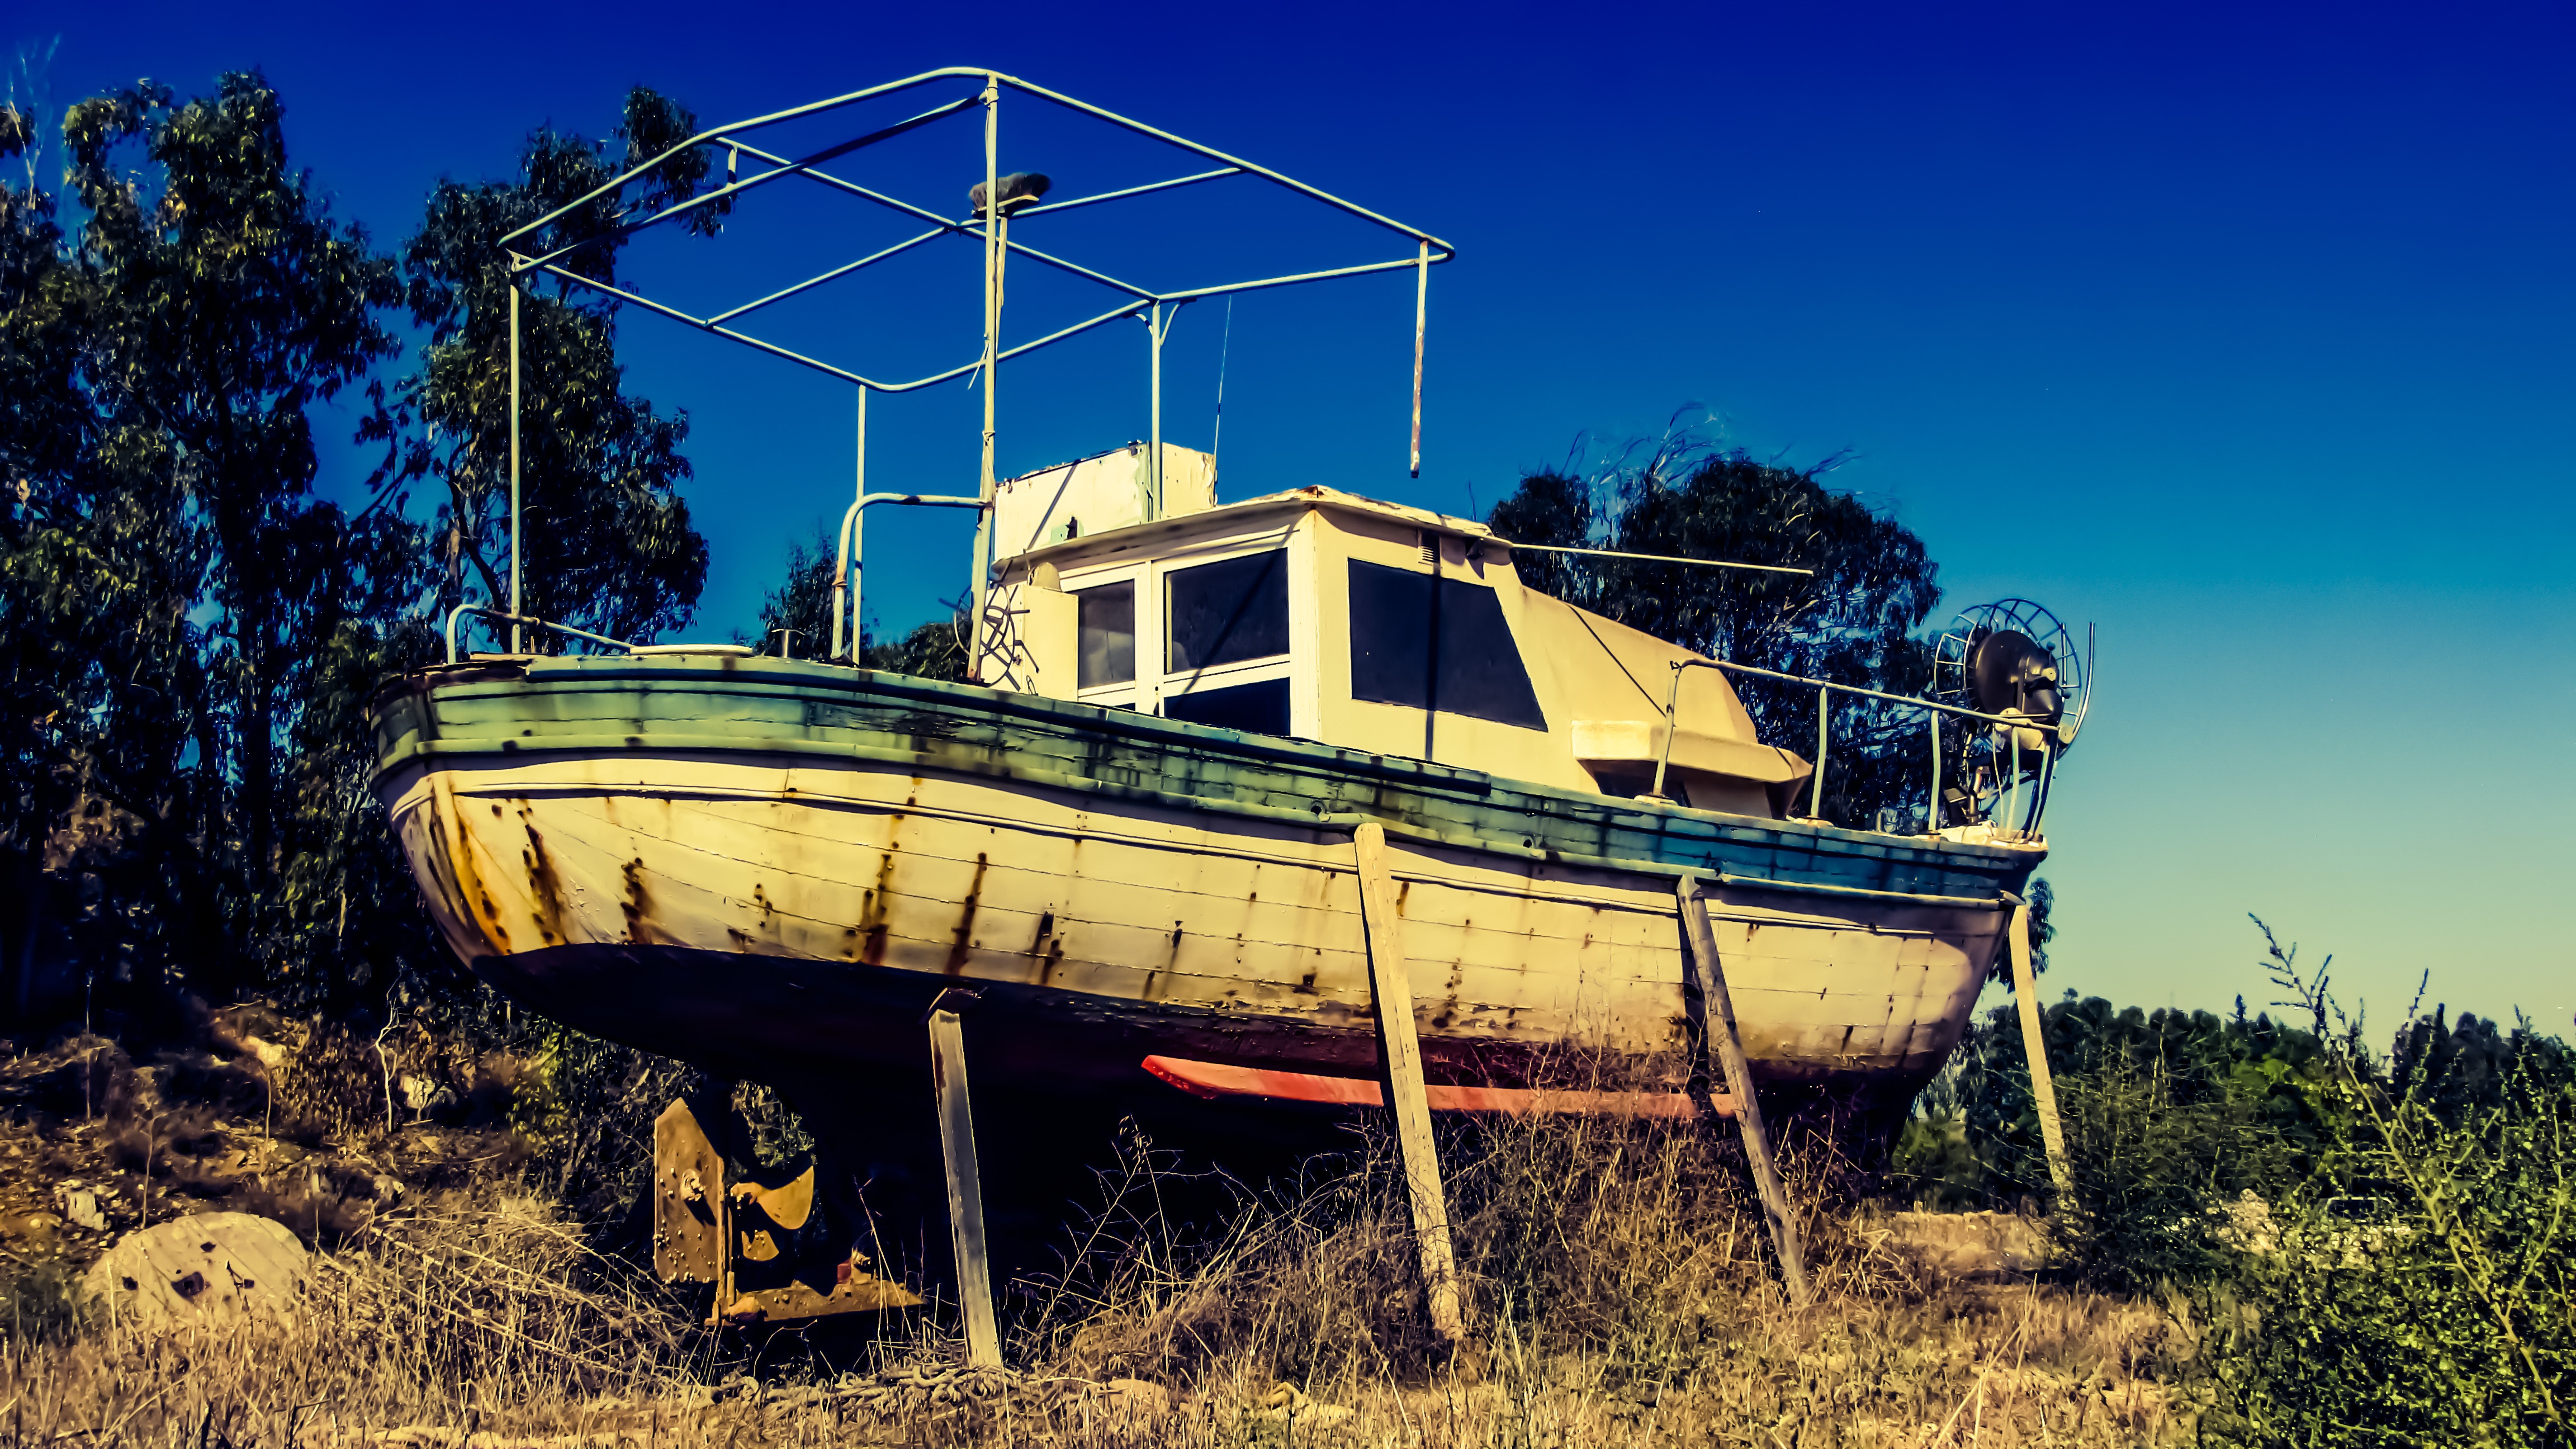
sea, boat, old, ship, vehicle, abandoned, weathered, watercraft, cyprus, aged, retirement, fishing vessel, galleon, withdrawal, caravel, ghost ship, potamos liopetri